Malangwa

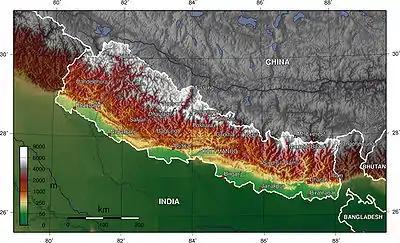
Topographical map of Nepal. The green and yellow zones contain the Inner Terai Valleys.

Malangwa (Devanagari: मलंगवा) is a town, a municipality, and the headquarter of Sarlahi District in Madhesh Province of Nepal. The district's oldest municipality is in Parliamentary Constituency 2. From the Mahendra Highway south of Nawalpur, a small highway-side town. Situated at an altitude of above sea level, Malangwa is near the Indian border at Sonbarsa. There is a customs checkpoint at the border crossing.